Forest transition

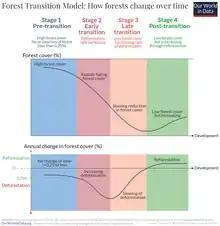

Forest transition refers to a geographic theory describing a reversal or turnaround in land-use trends for a given territory from a period of net forest area loss (i.e., deforestation) to a period of net forest area gain. The term "landscape turnaround" has also been used to represent a more general recovery of natural areas that is independent of biome type.